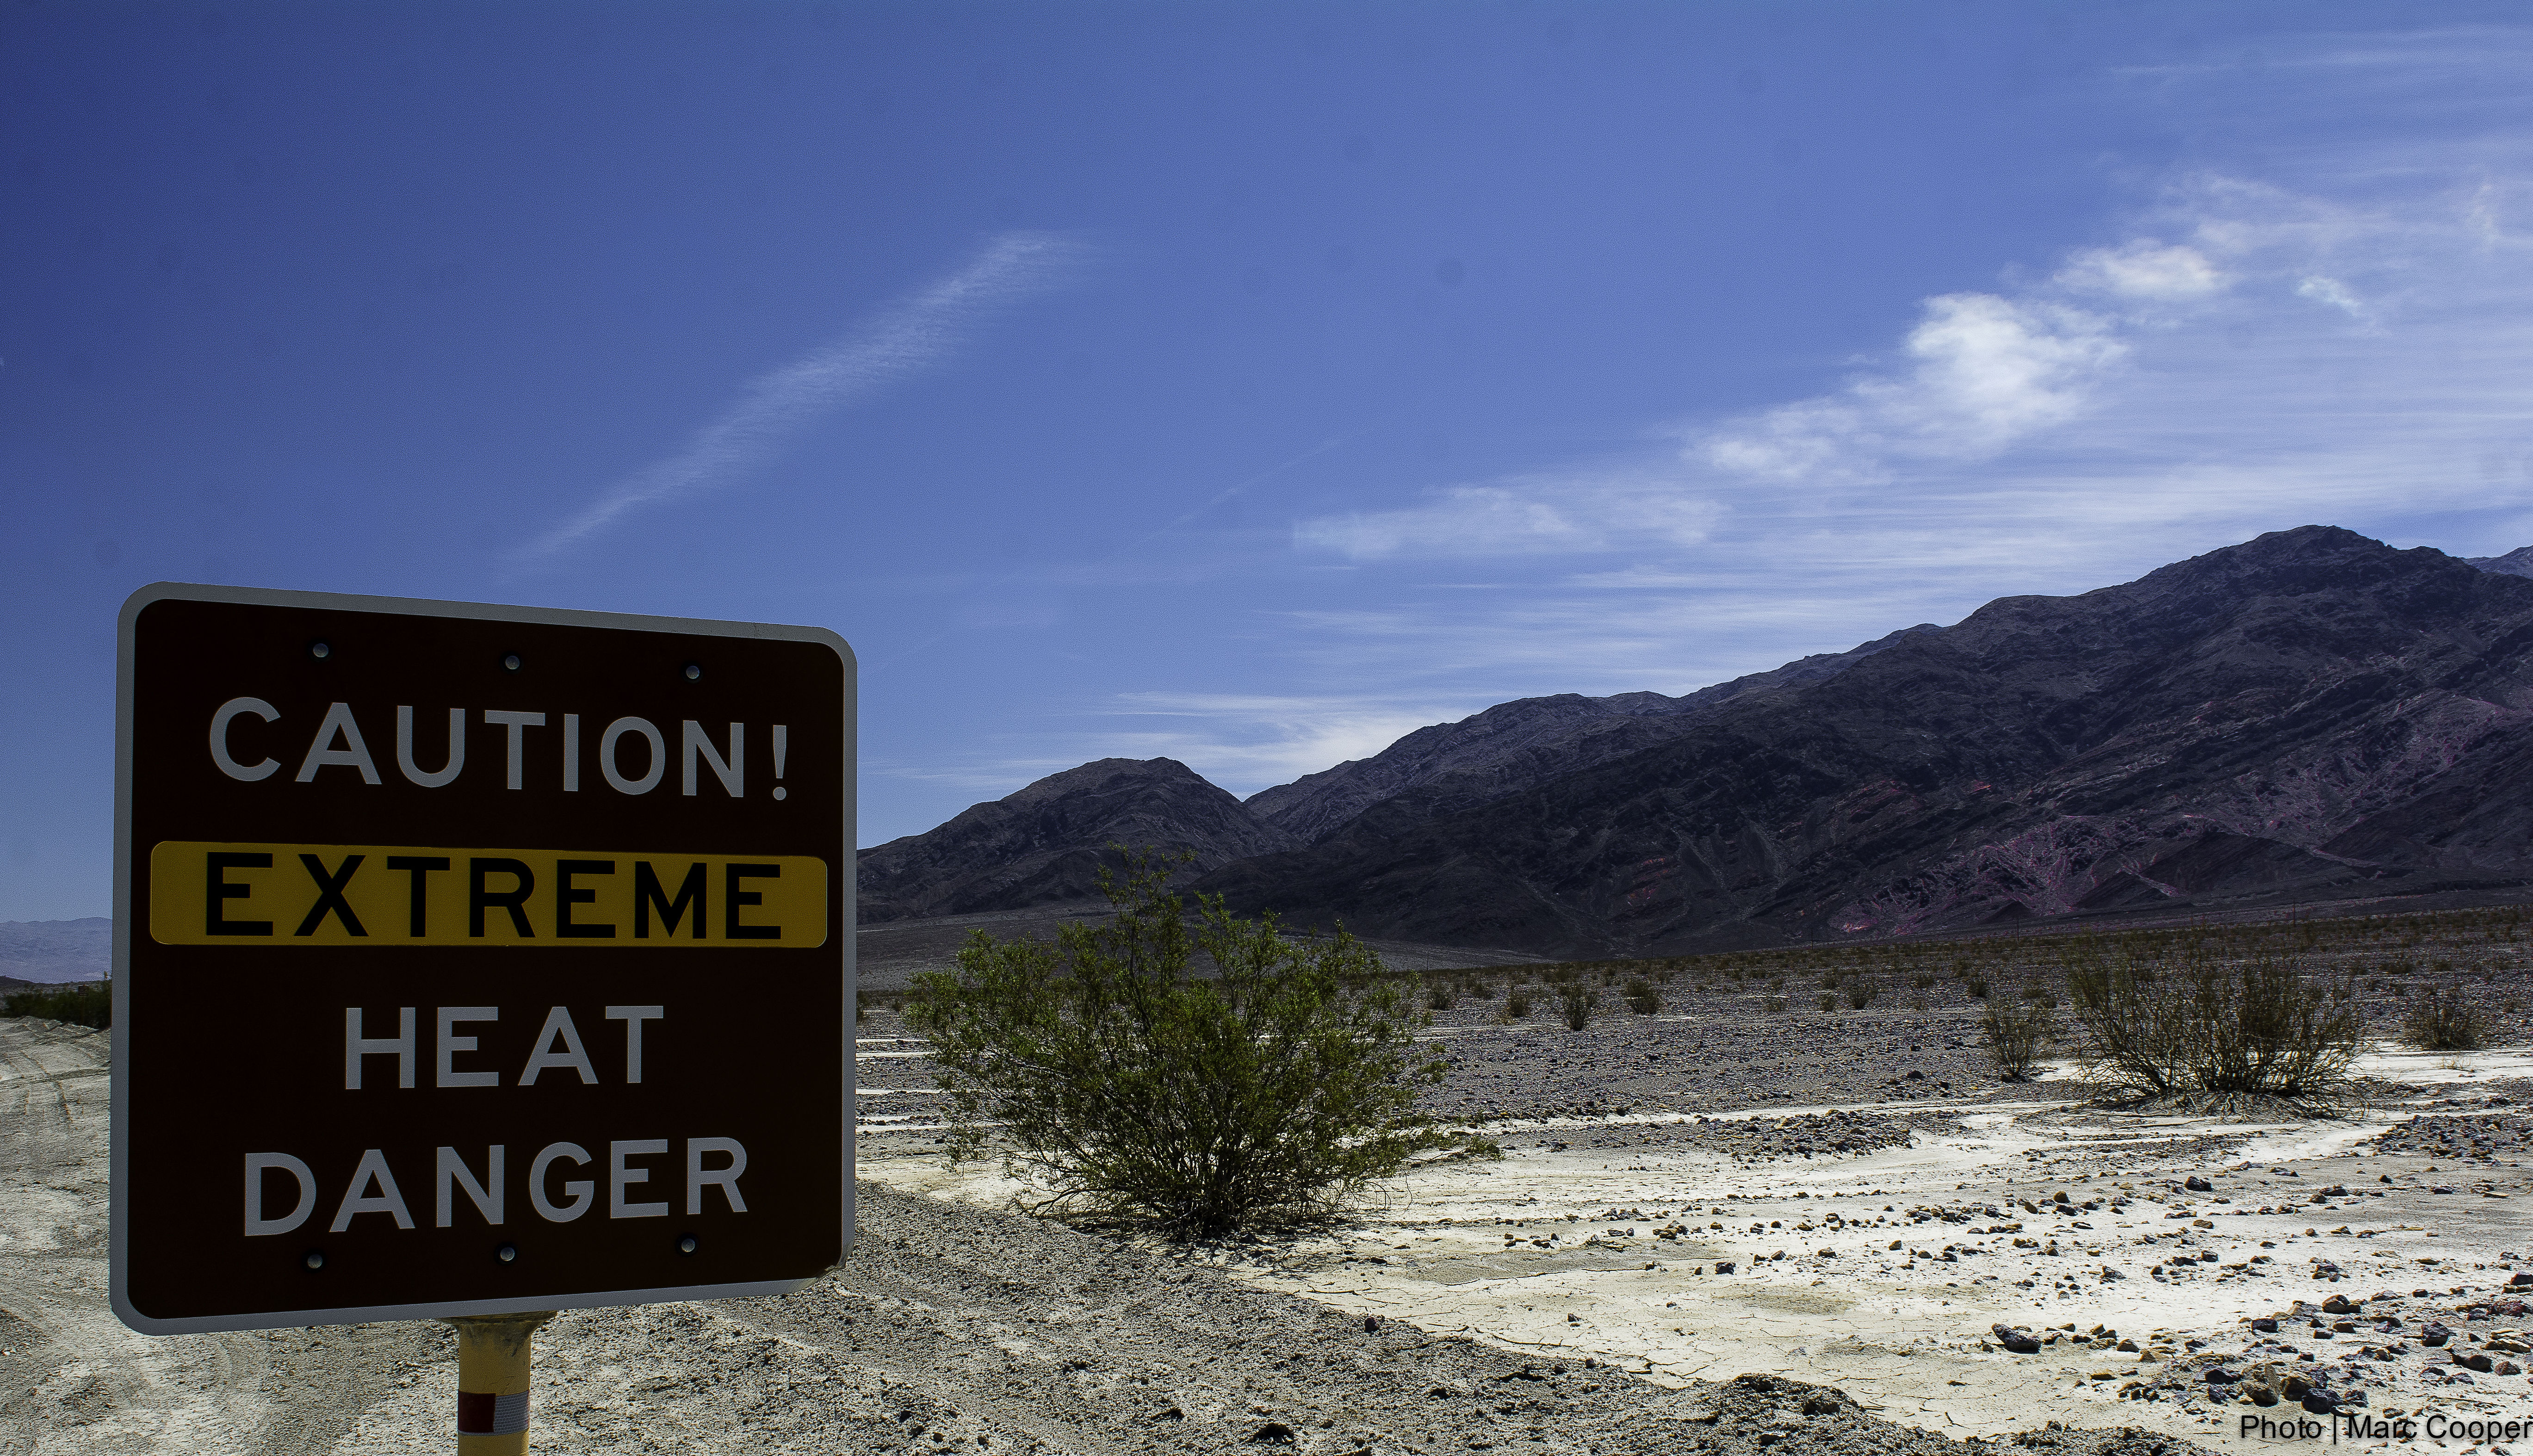
mountain, vacation, sign, road trip, cool image, deathvalley, marccooper, devilsgolfcourse, artistspalette, i